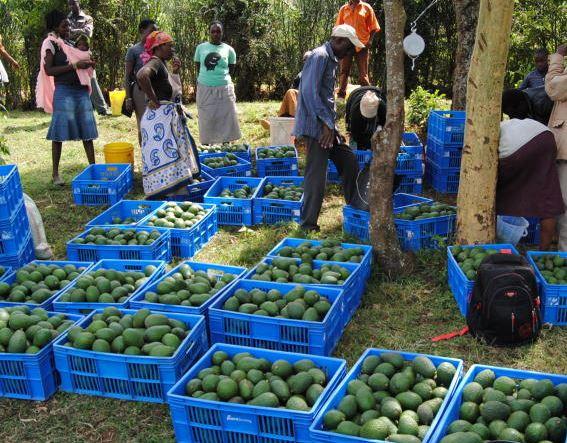
Wakulima wakiwa shambani,  wamevuna maparachichi mengi yakiwa ya kijani, wameyatia katika vikapu vya bluu tayari kwa kuyapeleka sokoni kuyauza na kujipatia fedha.